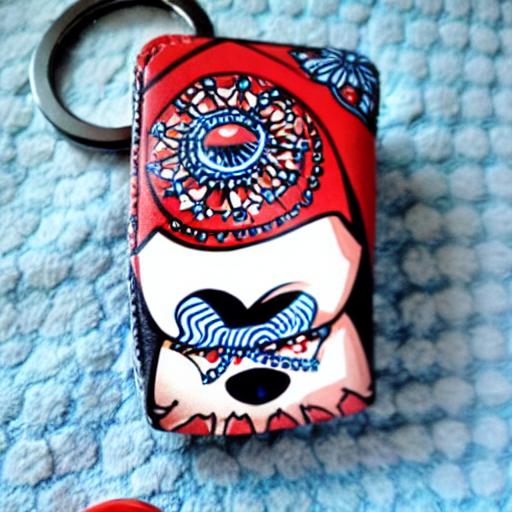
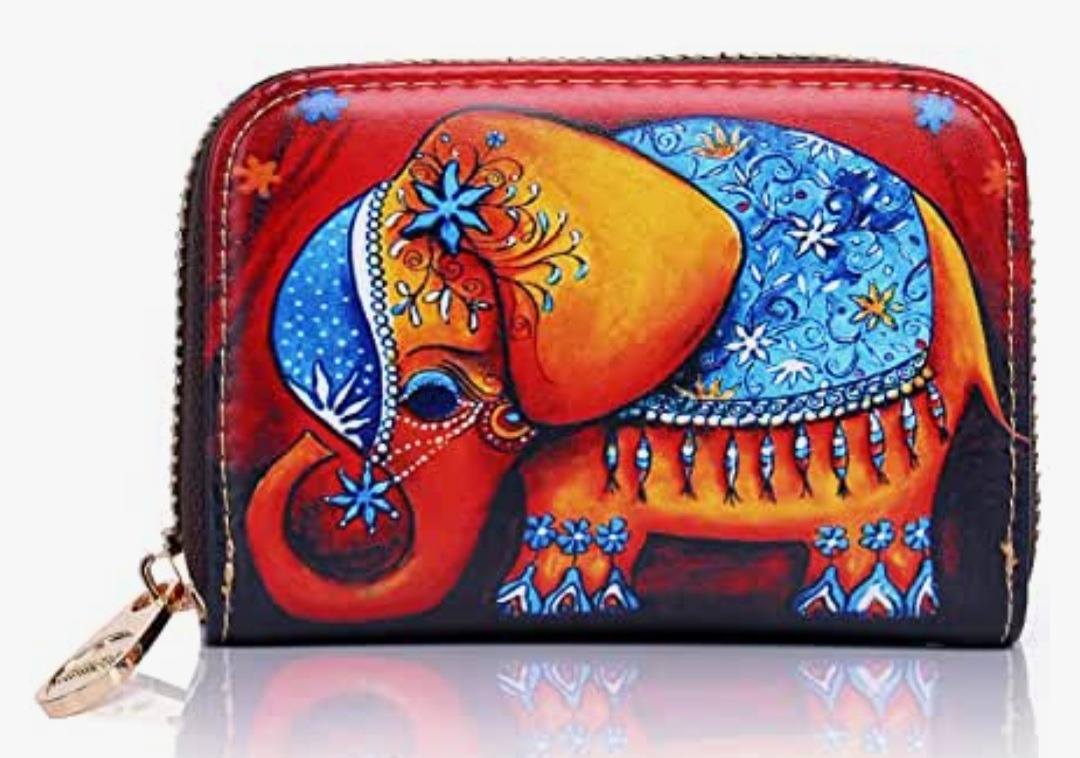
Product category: accessories_keychain
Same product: no